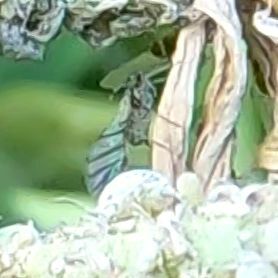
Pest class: cabbage_aphid